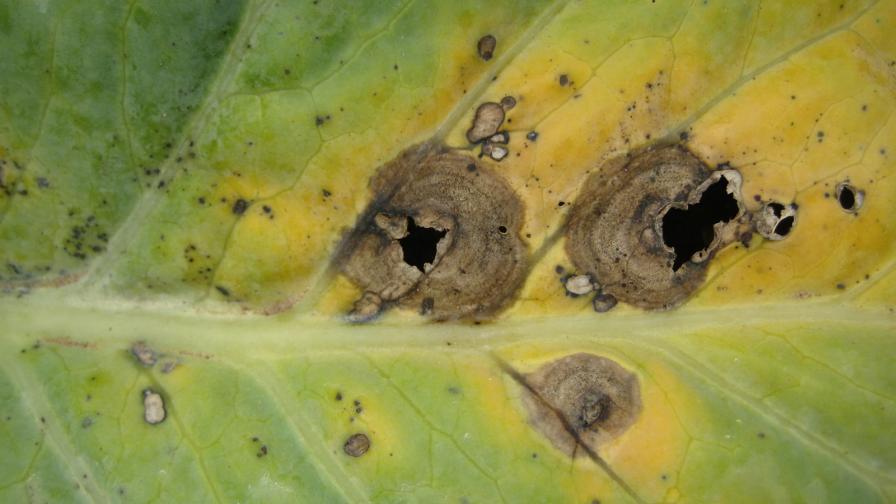
Plant: Broccoli
Disease: broccoli alternaria leaf spot